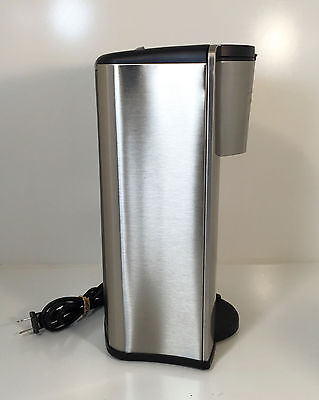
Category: coffee maker